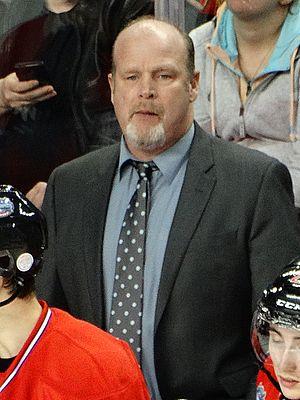
Mark William Hunter est un joueur professionnel canadien de hockey sur glace.